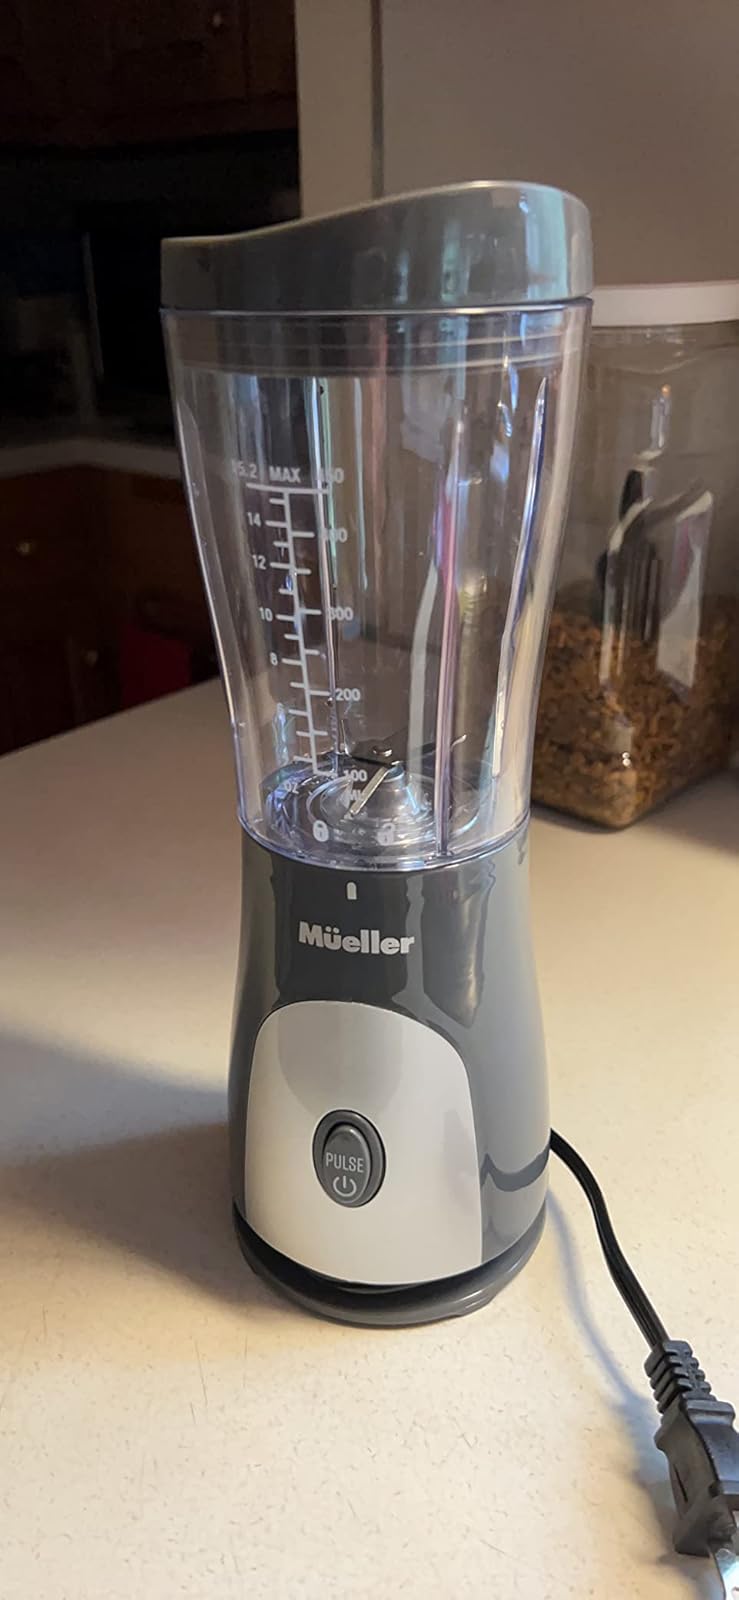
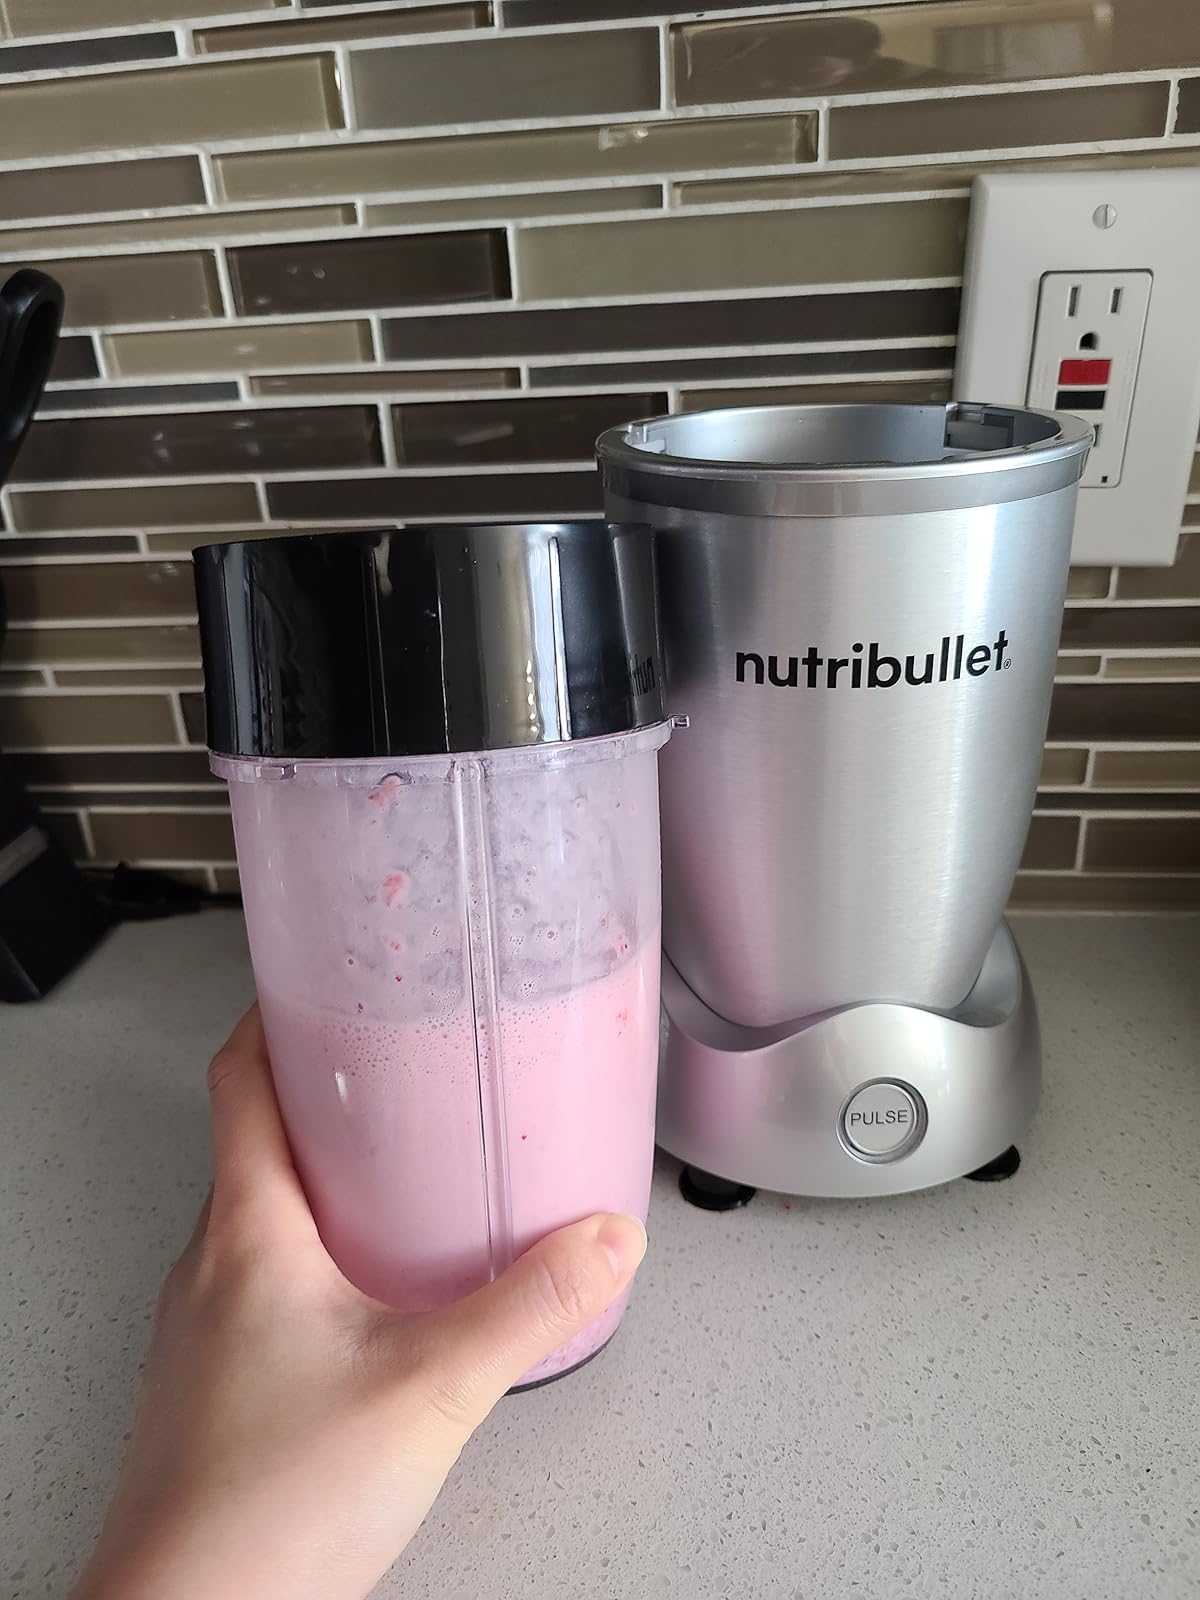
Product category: items_blender
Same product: no